Robert Stethem

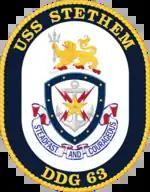
Crest of the USS "Stethem" (DDG-63).

In the Navy, Stethem was a Seabee Steelworker assigned to Naval Mobile Construction Battalion 62 in Gulfport, Mississippi. He served multiple tours on Diego Garcia and Guam. Later, Stethem became a 2nd Class Navy Diver and was assigned to the Navy's Underwater Construction Team One in Little Creek, Virginia.